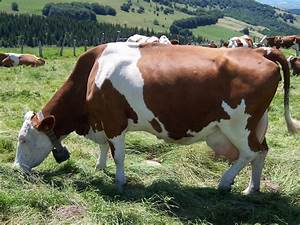
Label: cow